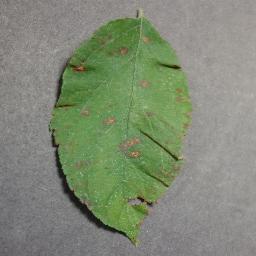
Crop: apple
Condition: cedar_rust